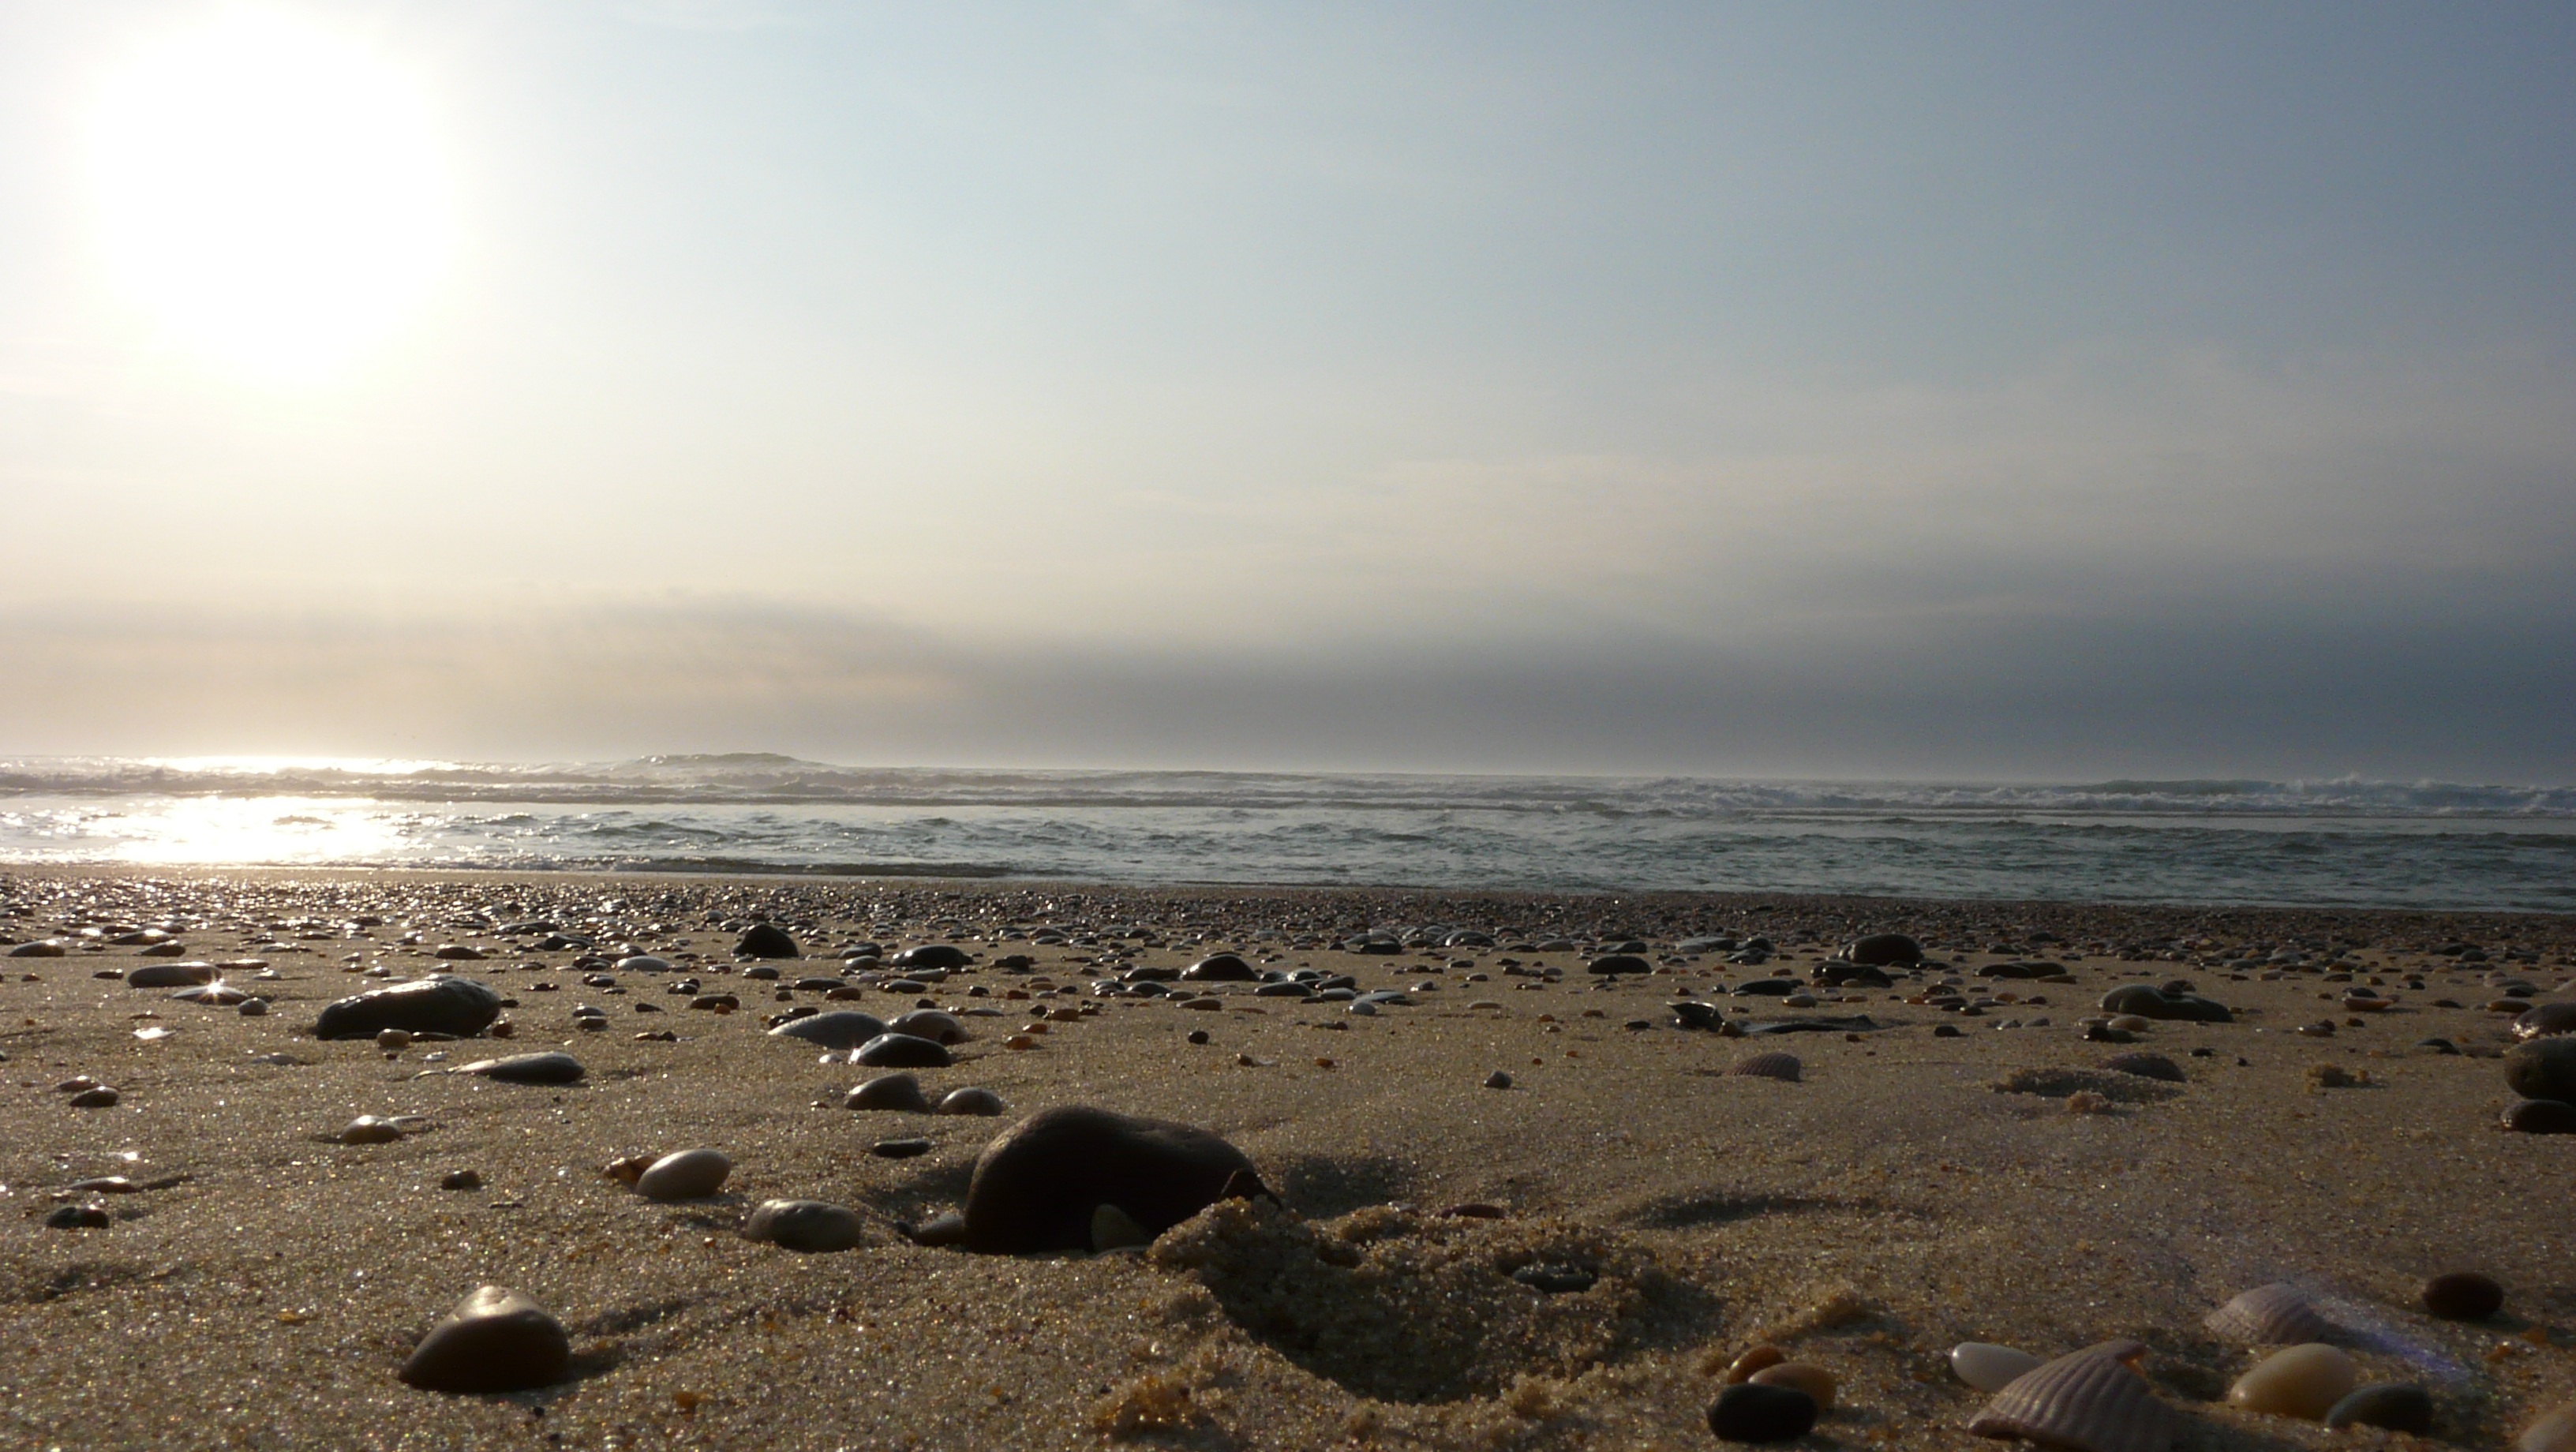
beach, sea, coast, sand, rock, ocean, horizon, cloud, sunrise, sunset, sunlight, morning, shore, wave, dawn, dusk, bay, material, body of water, relaxation, cape, landes, mudflat, wind wave